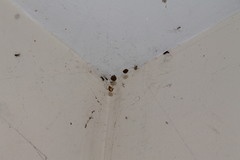
Species: Parasteatoda_tepidariorum